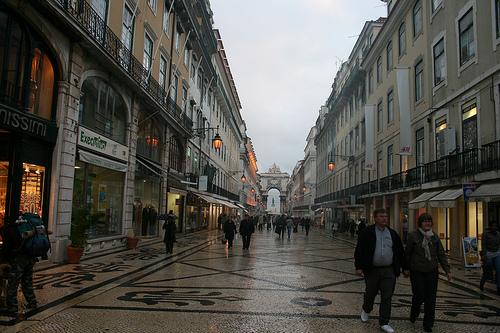
Weather: rain or strom